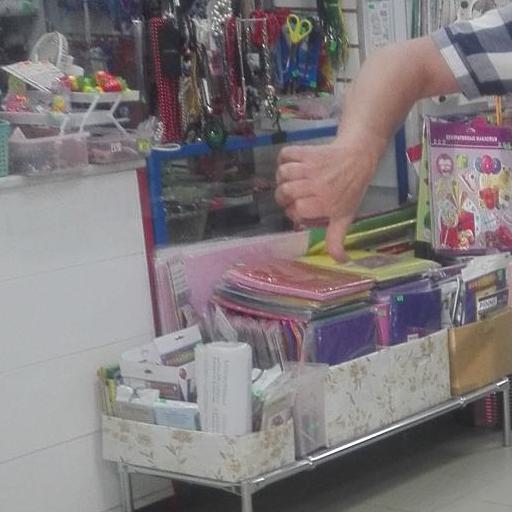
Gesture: dislike